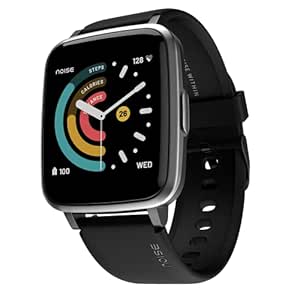
Noise ColorFit Pulse Smartwatch with 3.56 cm (1.4") Full Touch HD Display
Category: Electronics
Price: 1599 (list price: 4999)
Rating: 4.0 (67,950 ratings)
About this product: [10-day battery]: With a battery backup of 10 days, just concentrate on your game without stopping.|[Noise Health Suite]: Automatically monitor your blood oxygen (Spo2 levels), real-time heart rate, and provide comprehensive analysis of your sleep quality (deep sleep,light sleep and wake up time) on this smart watch.|[Personalise your look]: Choose from 60+ cloud-based watch faces or customise them as per your preference.|[1.4’’ Full Touch HD display]: Get the perfect viewing experience on the 1.4’’ display with 240*240 pixels.|8 sports modes: Choose from 8 sports modes and give it your best.